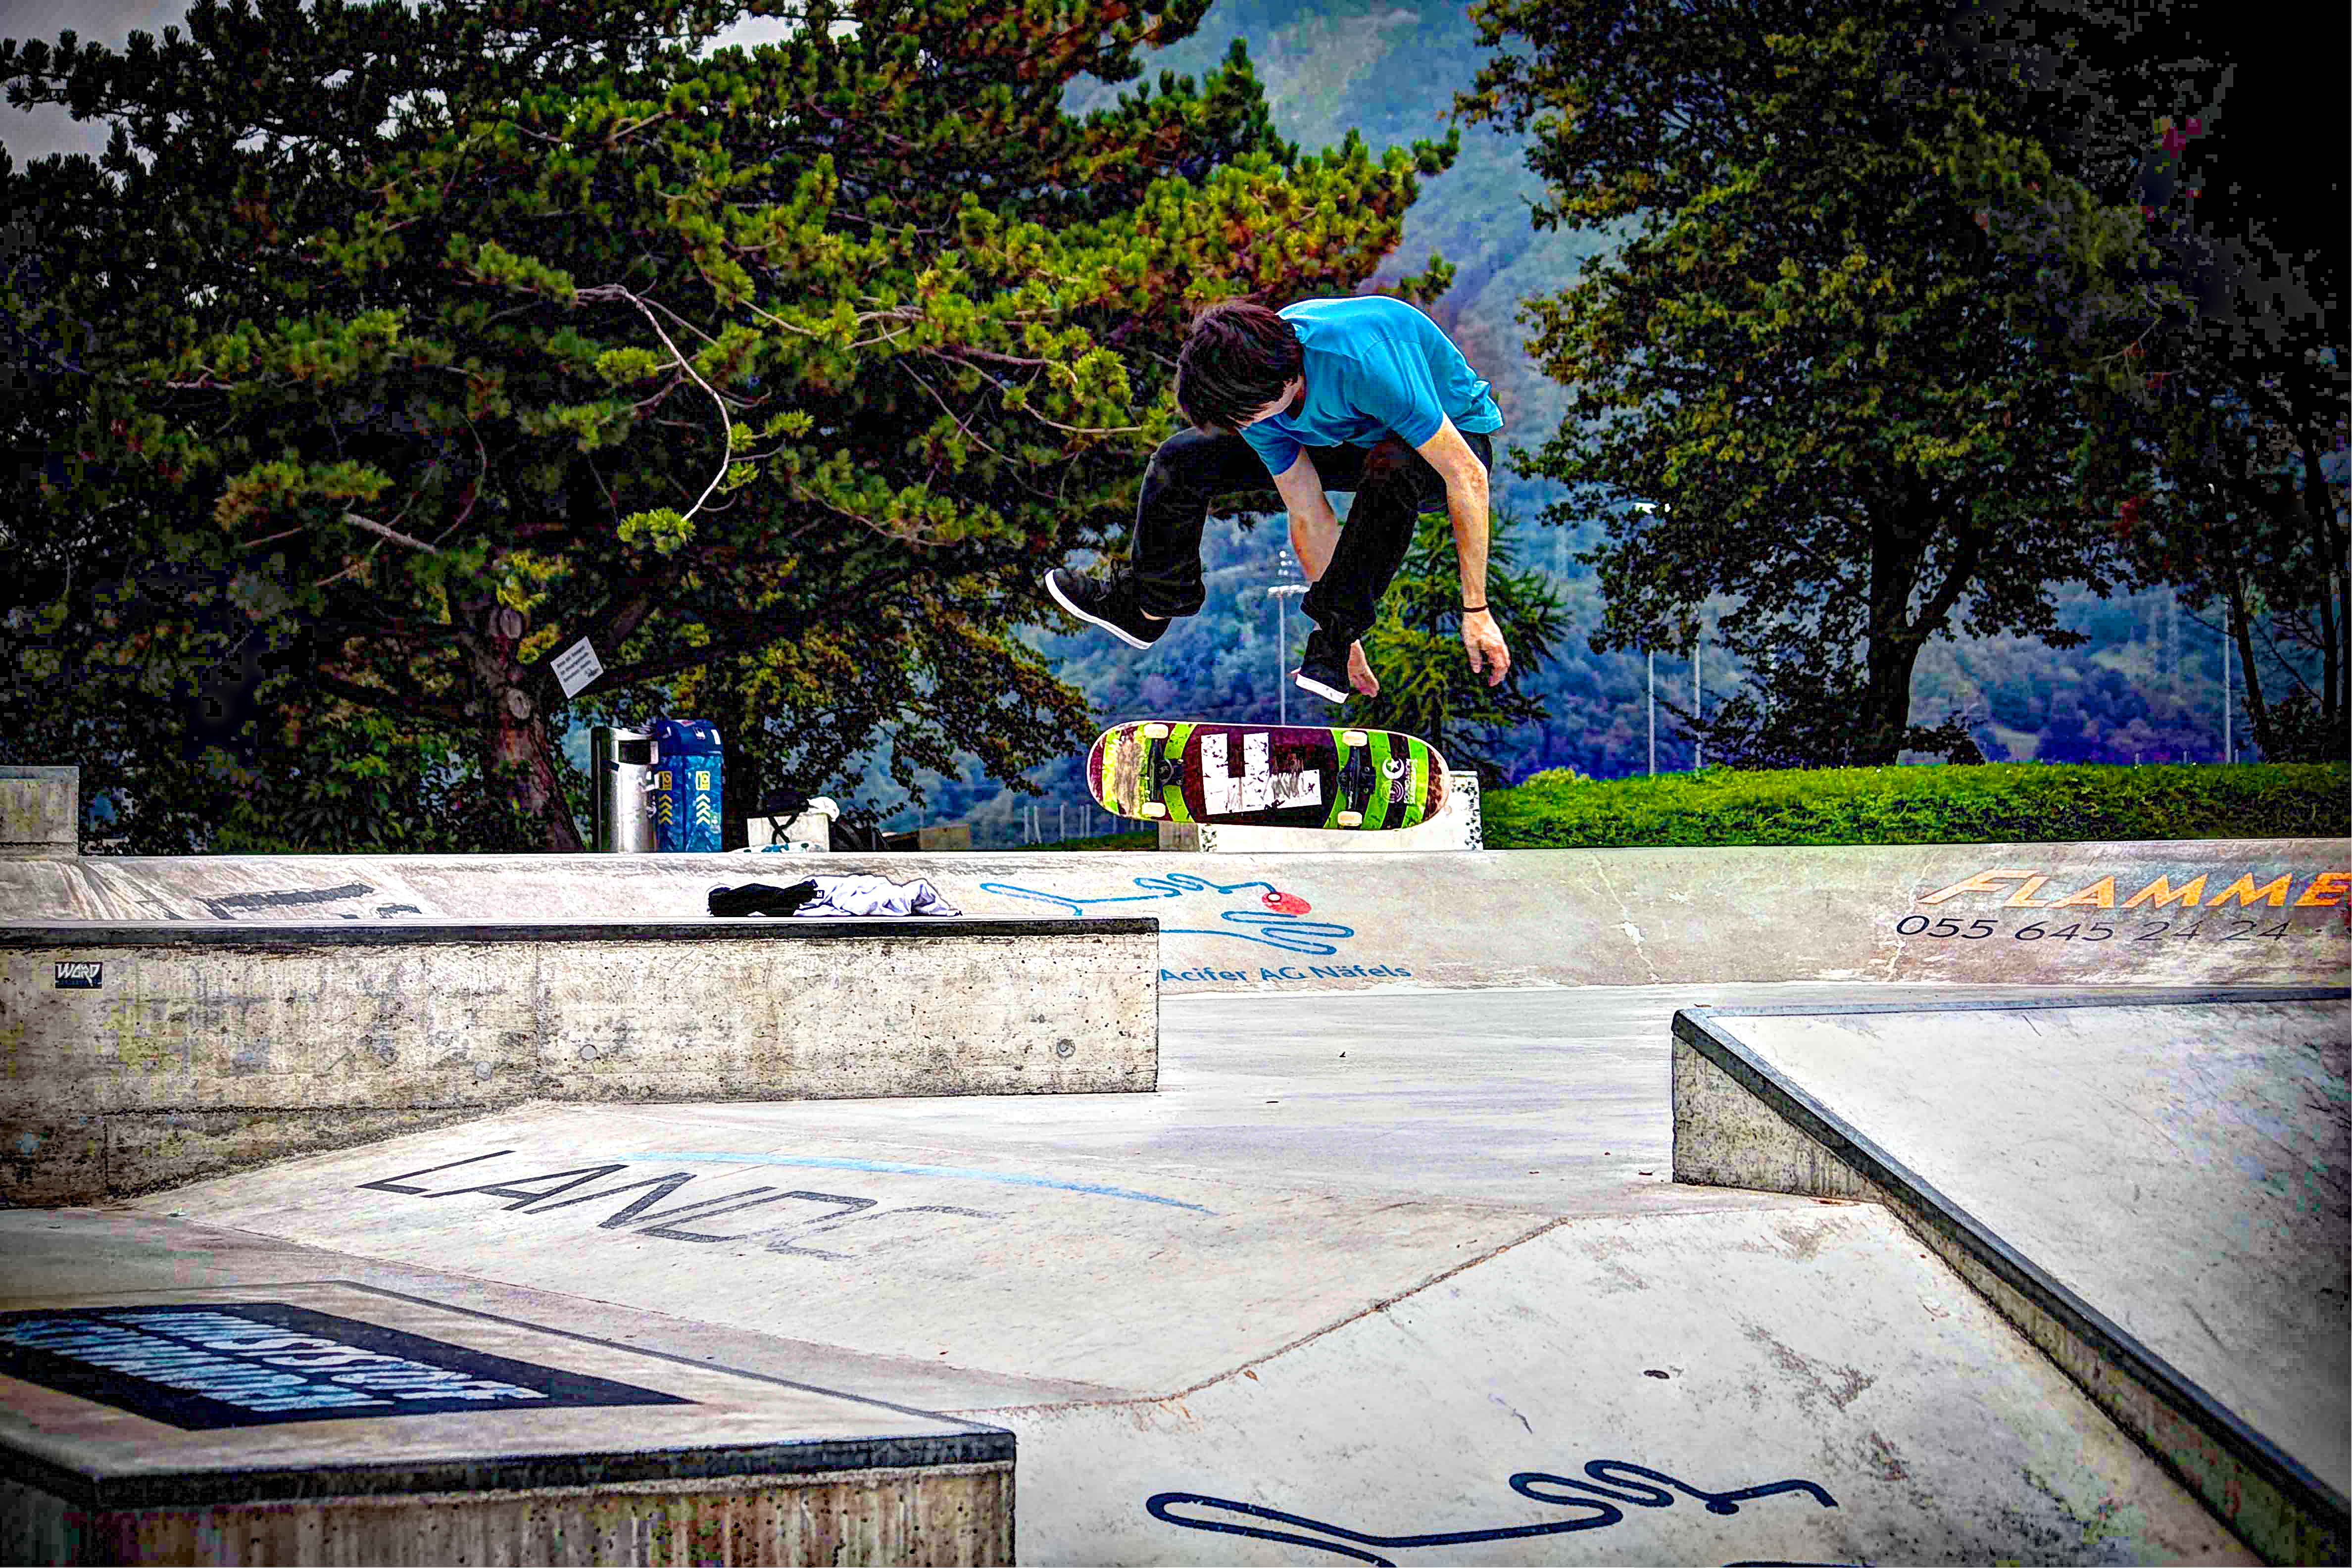
skateboard, skateboarding, recreation, extreme sport, leisure, sports equipment, longboard, cool image, sports, outdoor recreation, skateboarding equipment and supplies, boardsport, bicycle motocross